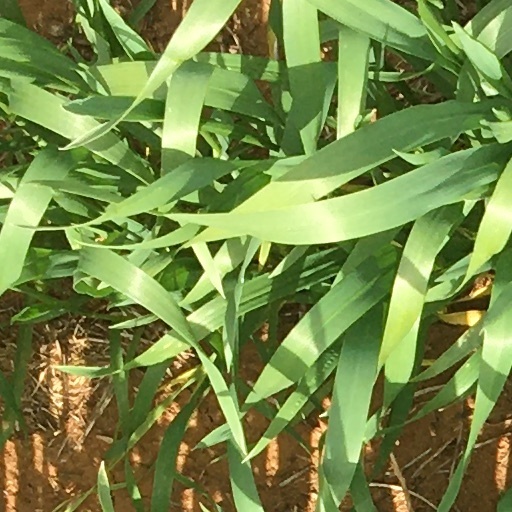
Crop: wheat